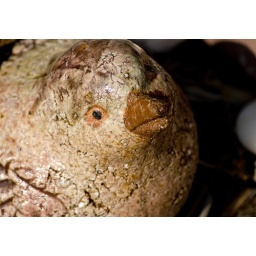
this concrete bird sits in my garden amongst the rocks flowers.